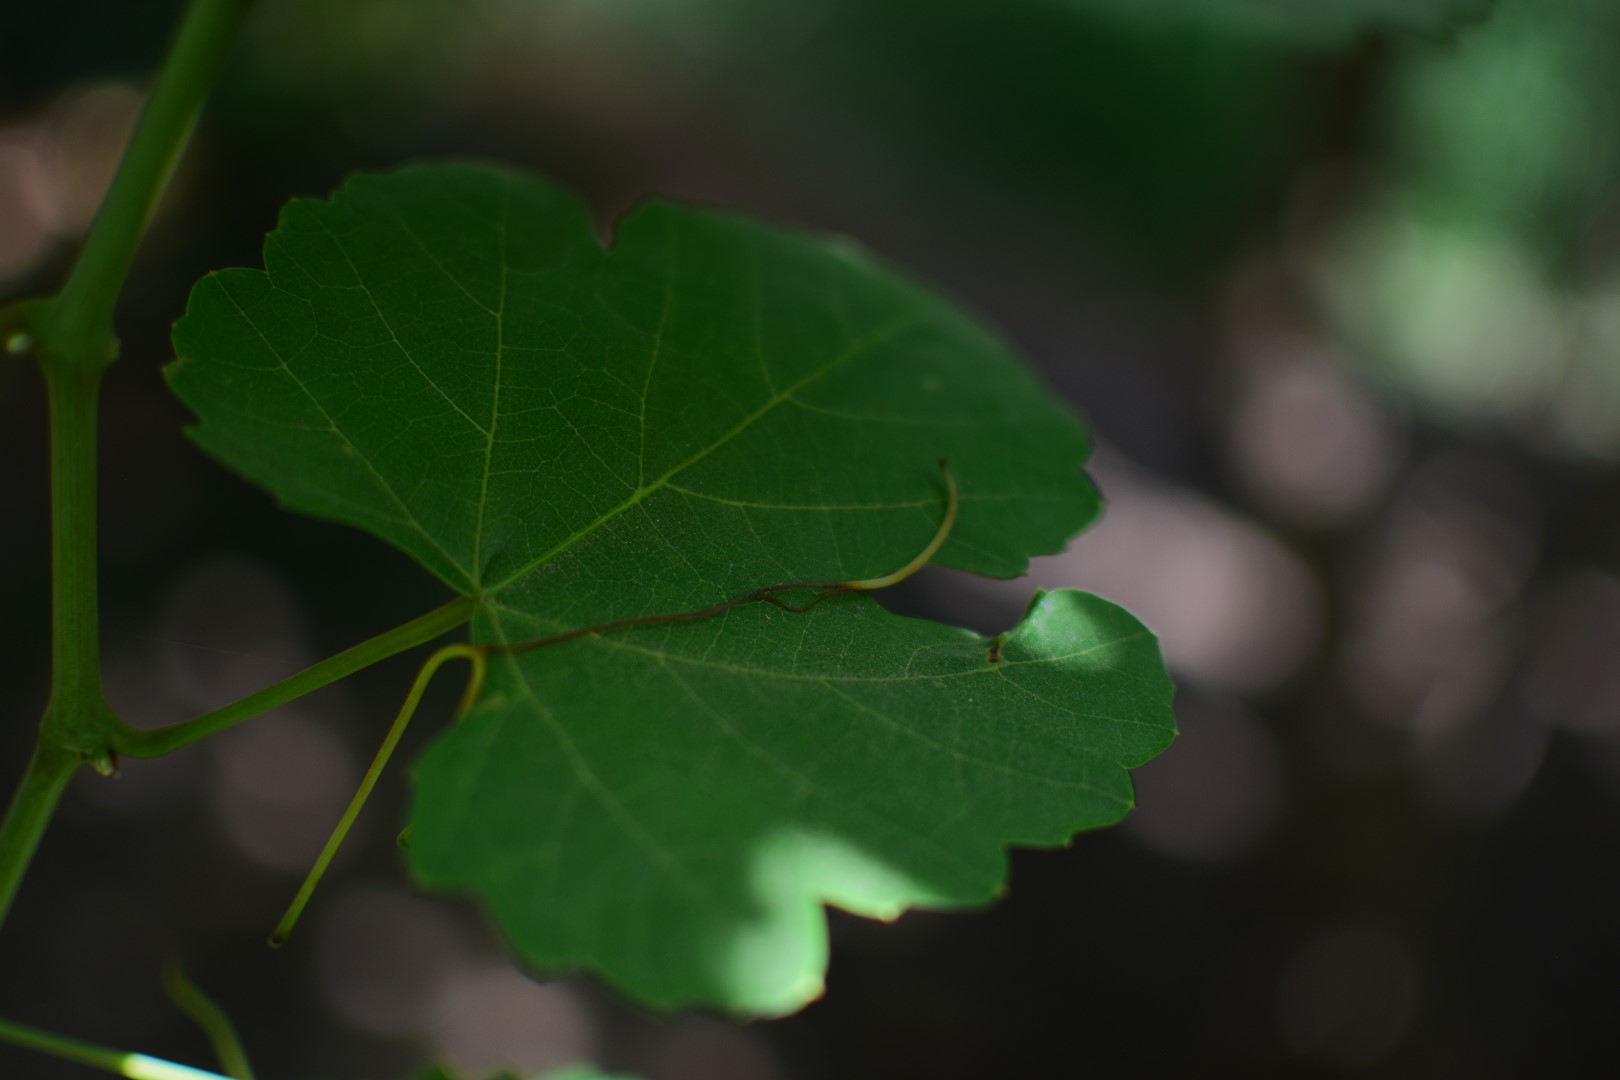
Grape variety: Shdah